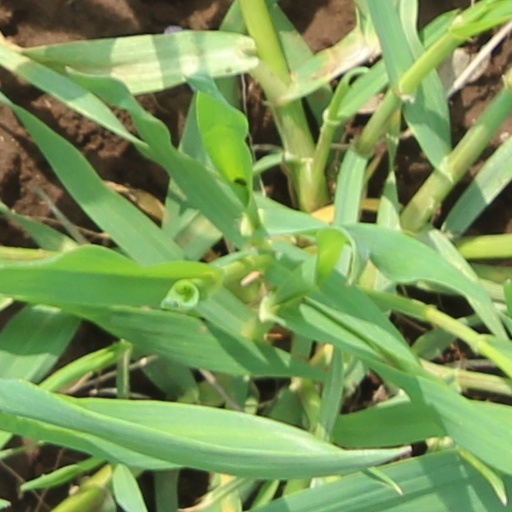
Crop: wheat